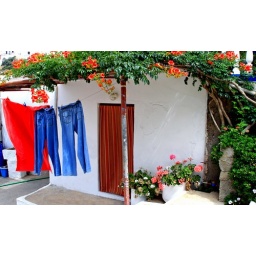
White house, bright flowers and clothes hanging to dry in the sun. Island of Lipsi, Dodecanese, Greece